William J. Cook

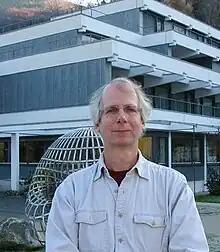

William John Cook (born October 18, 1957 in New Jersey) is an American operations researcher and mathematician, and Professor of Combinatorics and Optimization at the University of Waterloo.